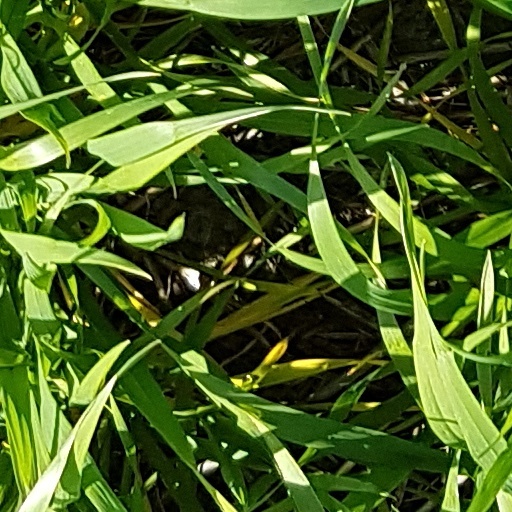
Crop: wheat